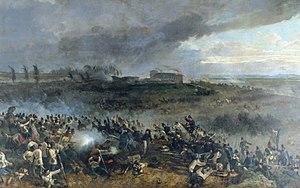
Le Piémont, aujourd'hui région frontalière avec la France et la Suisse, est peut-être une des régions italiennes les plus influencées par ses pays voisins. De nombreuses puissances et surtout la France convoitent cette position stratégique aux pieds des Alpes car il constitue la clef d'accès à l'Italie.